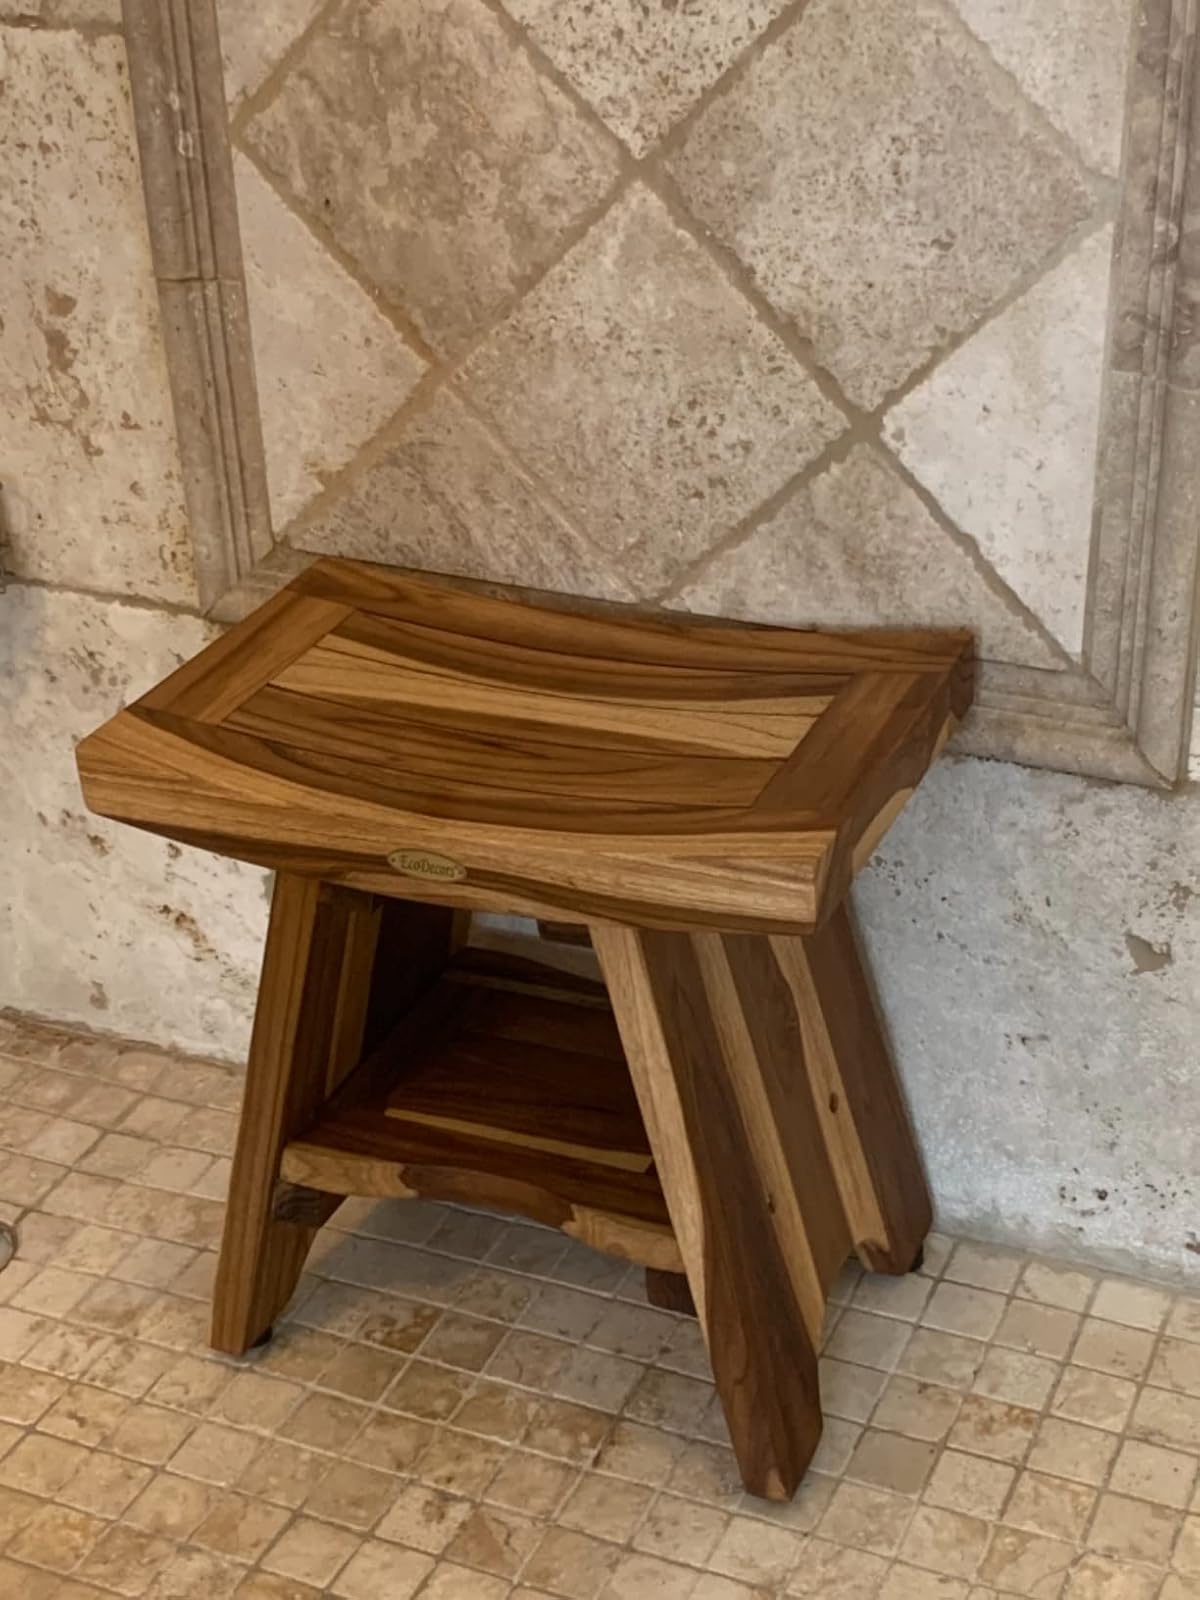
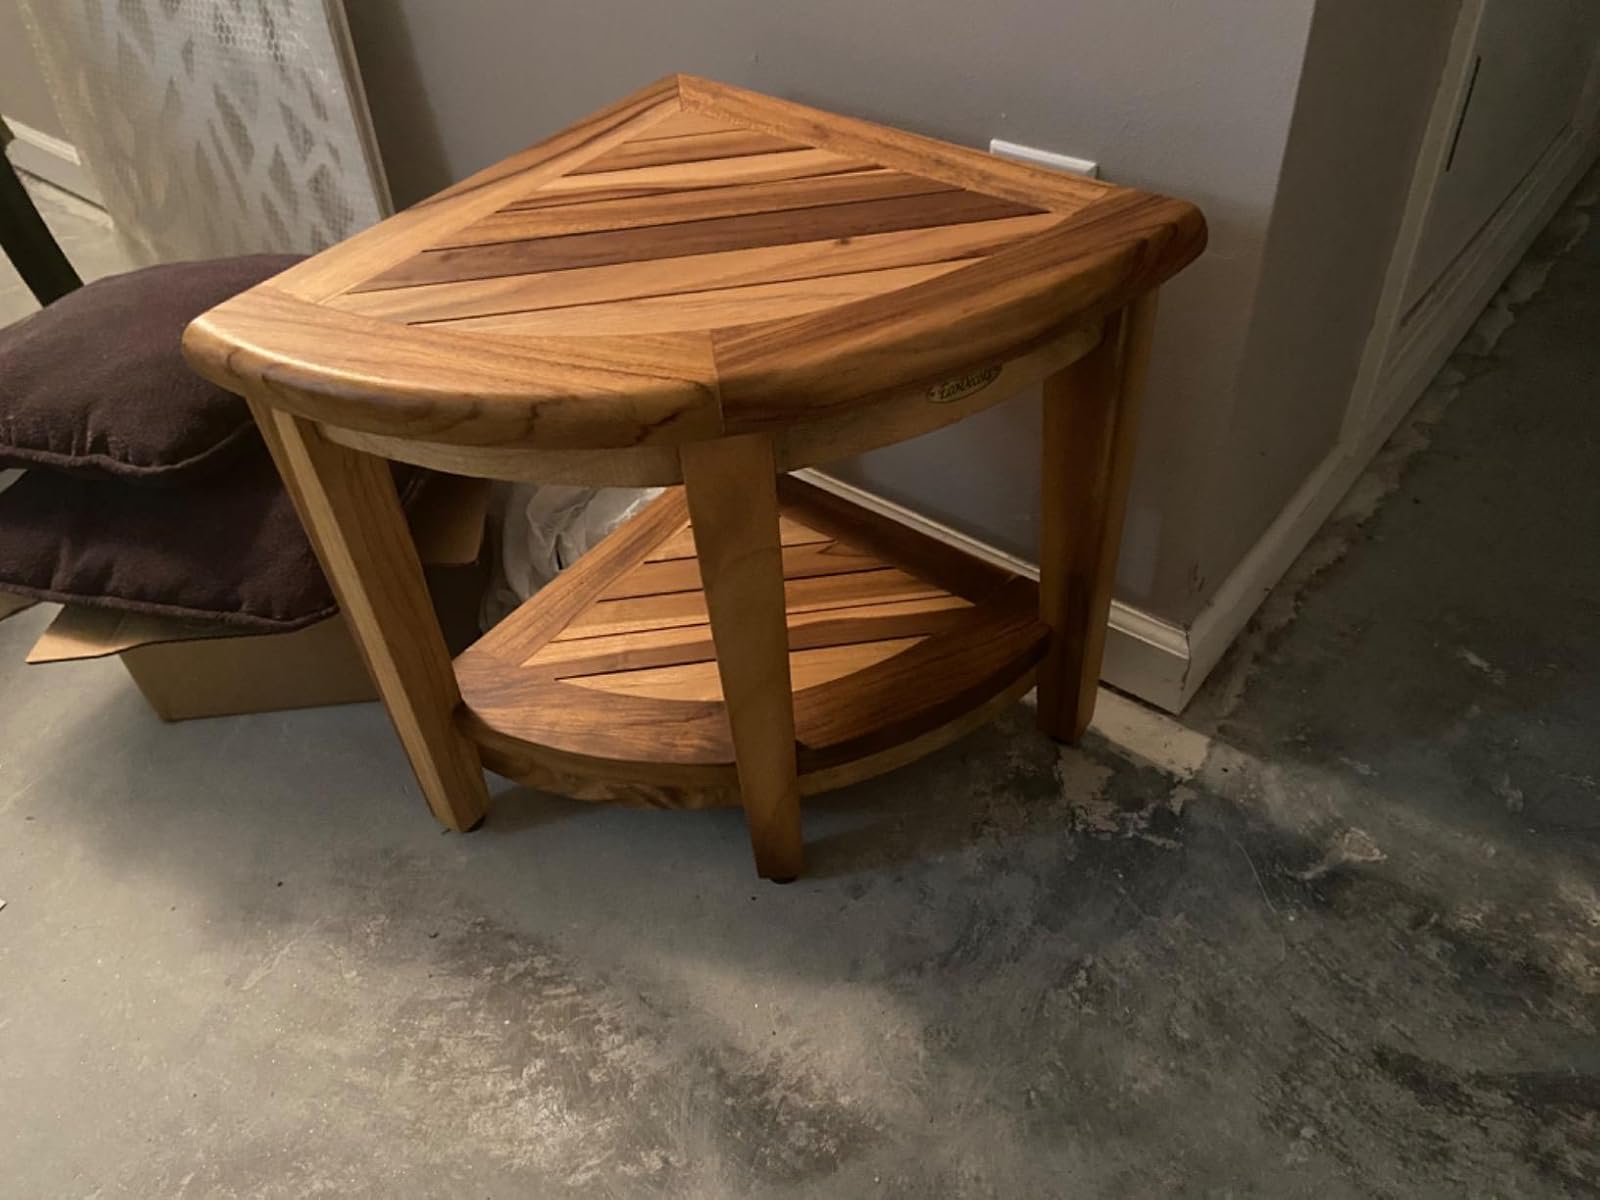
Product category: stool
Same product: no